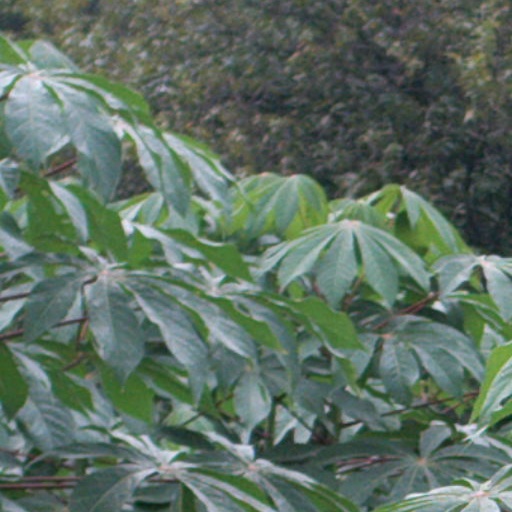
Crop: cassava